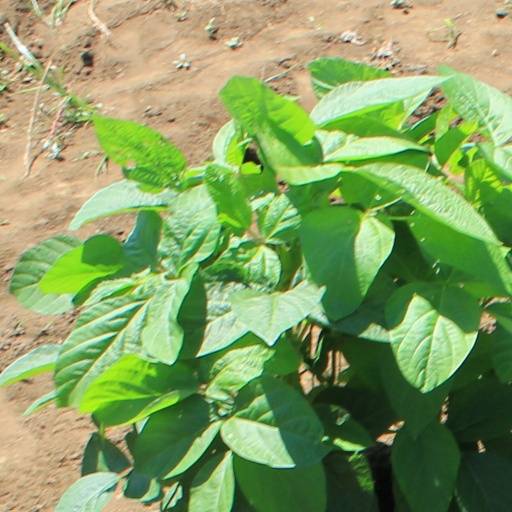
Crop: soybean